Rickerby Park

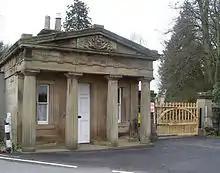
Gatehouse to Rickerby Park

Rickerby Park is a public open space in Carlisle, Cumbria on the banks of the River Eden. The parkland is dotted with mature trees, beneath which cattle and sheep graze the sweet pasture grasses. A riverbank path follows the sweeping bends of the Eden and, by crossing the Memorial Bridge, you can complete a circular walk back to the city centre on the opposite bank. Nearby is Rickerby Hall and the village of Rickerby.